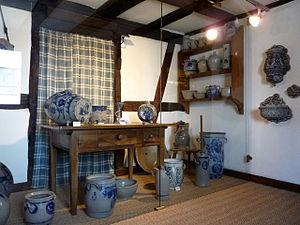
Musée de la poterie de Betschdorf (Bas-Rhin)
Betschdorf est une commune française située dans le nord du département du Bas-Rhin, en région Grand Est.